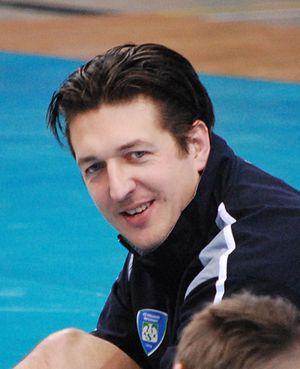
Marcin Nowak est un joueur polonais de volley-ball né le 17 octobre 1975 à Częstochowa. Il mesure 2,15 m et joue central. Il totalise 230 sélections en équipe de Pologne.